Gender in public administration

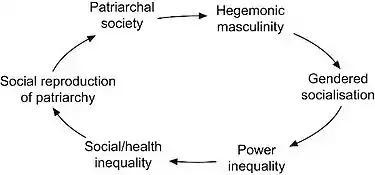
Pattern of Hegemonic Masculinity

Following the rise of human capital theory, and in response to many of its criticisms, researchers and sociologists developed the sociopsychological theory. This theory, like human capital theory before it, attributes a great deal of emphasis on the differing qualifications between men and women. What this theory does differently however, is give attention to the sociological constructs that inhibit women's inability to acquire equal qualifications. For example, these theorists argue that where men are typically attributed with social characteristics such as, "aggressiveness, ambition, and self-confidence," women have been deemed "affectionate, kind, sensitive, and soft-spoken" and are therefore likely to be regarded by an employer as inferior to a man with the same qualifications. Sociopsychological theorists go on to argue that because of these differences, it is difficult for a woman to enter a profession heavily dominated by men because they are likely to be viewed as incompetent or less competent than their male counterparts. It has been argued that this fear of incompetency has led women to embrace more masculine characteristics at the expense of femininity.